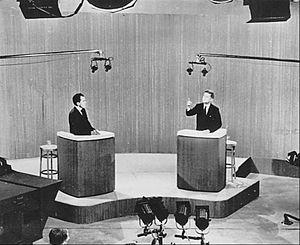
Un débat est une discussion ou un ensemble de discussions sur un sujet, précis ou de fond, à laquelle prennent part des individus ayant des avis, idées, réflexions, opinions plus ou moins divergentes.
John Fitzgerald Kennedy /d͡ʒɑn fɪtsˈd͡ʒɛɹəld ˈkɛnədi/, dit Jack Kennedy, communément appelé John Kennedy et par ses initiales JFK, né le 29 mai 1917 à Brookline et mort assassiné le 22 novembre 1963 à Dallas, est un homme d'État américain, 35ᵉ président des États-Unis. Entré en fonction le 20 janvier 1961, il est, à 43 ans, le plus jeune président élu des États-Unis, et également le plus jeune président à mourir, moins de trois ans après son entrée à la Maison-Blanche, à l'âge de 46 ans.
L’élection présidentielle américaine de 1960 a eu lieu aux États-Unis le 8 novembre 1960. C'est la 44ᵉ élection présidentielle du pays et elle a opposé le sénateur du Massachusetts démocrate John Fitzgerald Kennedy, qui faisait campagne sur le thème d'une « Nouvelle frontière » au républicain Richard Nixon, vice-président en fin de mandat. Deux nouveaux États admis en 1959, l'Alaska et Hawaï ont participé à leur première élection présidentielle.